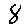
Label: 8